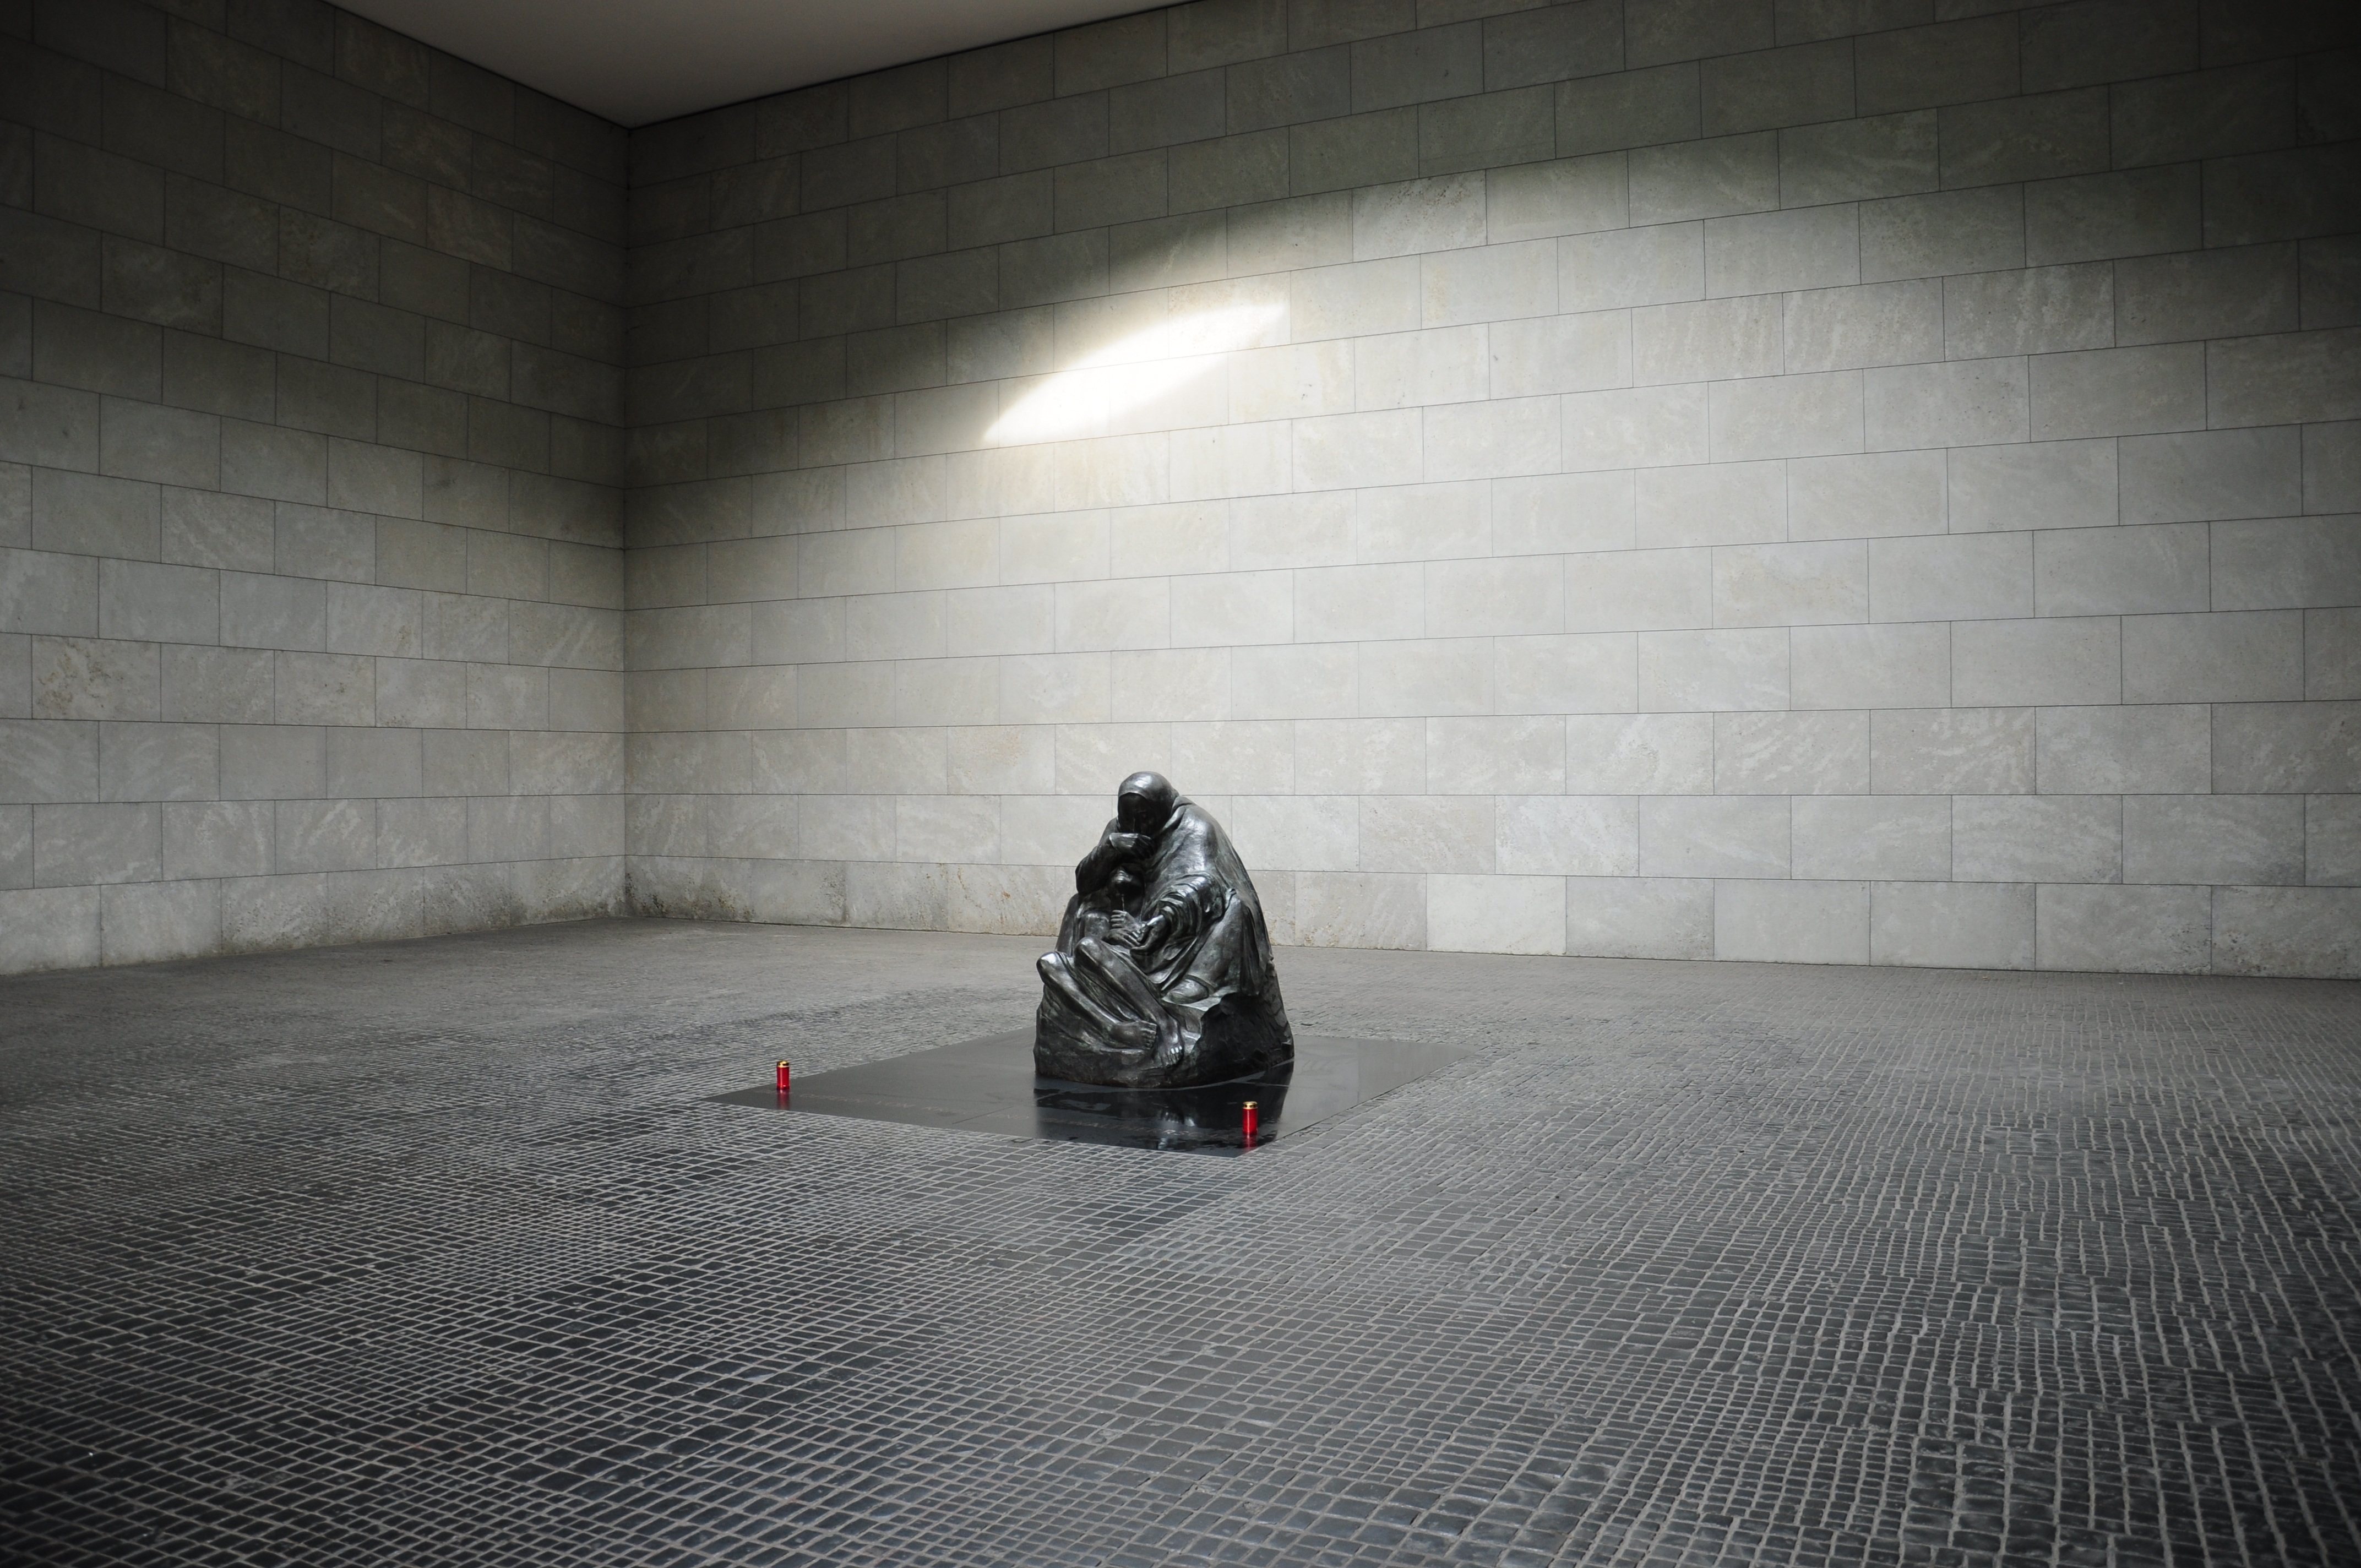
light, black and white, white, floor, wall, subway, shadow, darkness, black, monochrome, lighting, berlin, image, shape, screenshot, flooring, neue wache